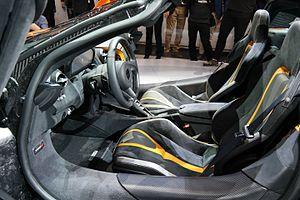
Salon international de l'automobile de Genève 2017